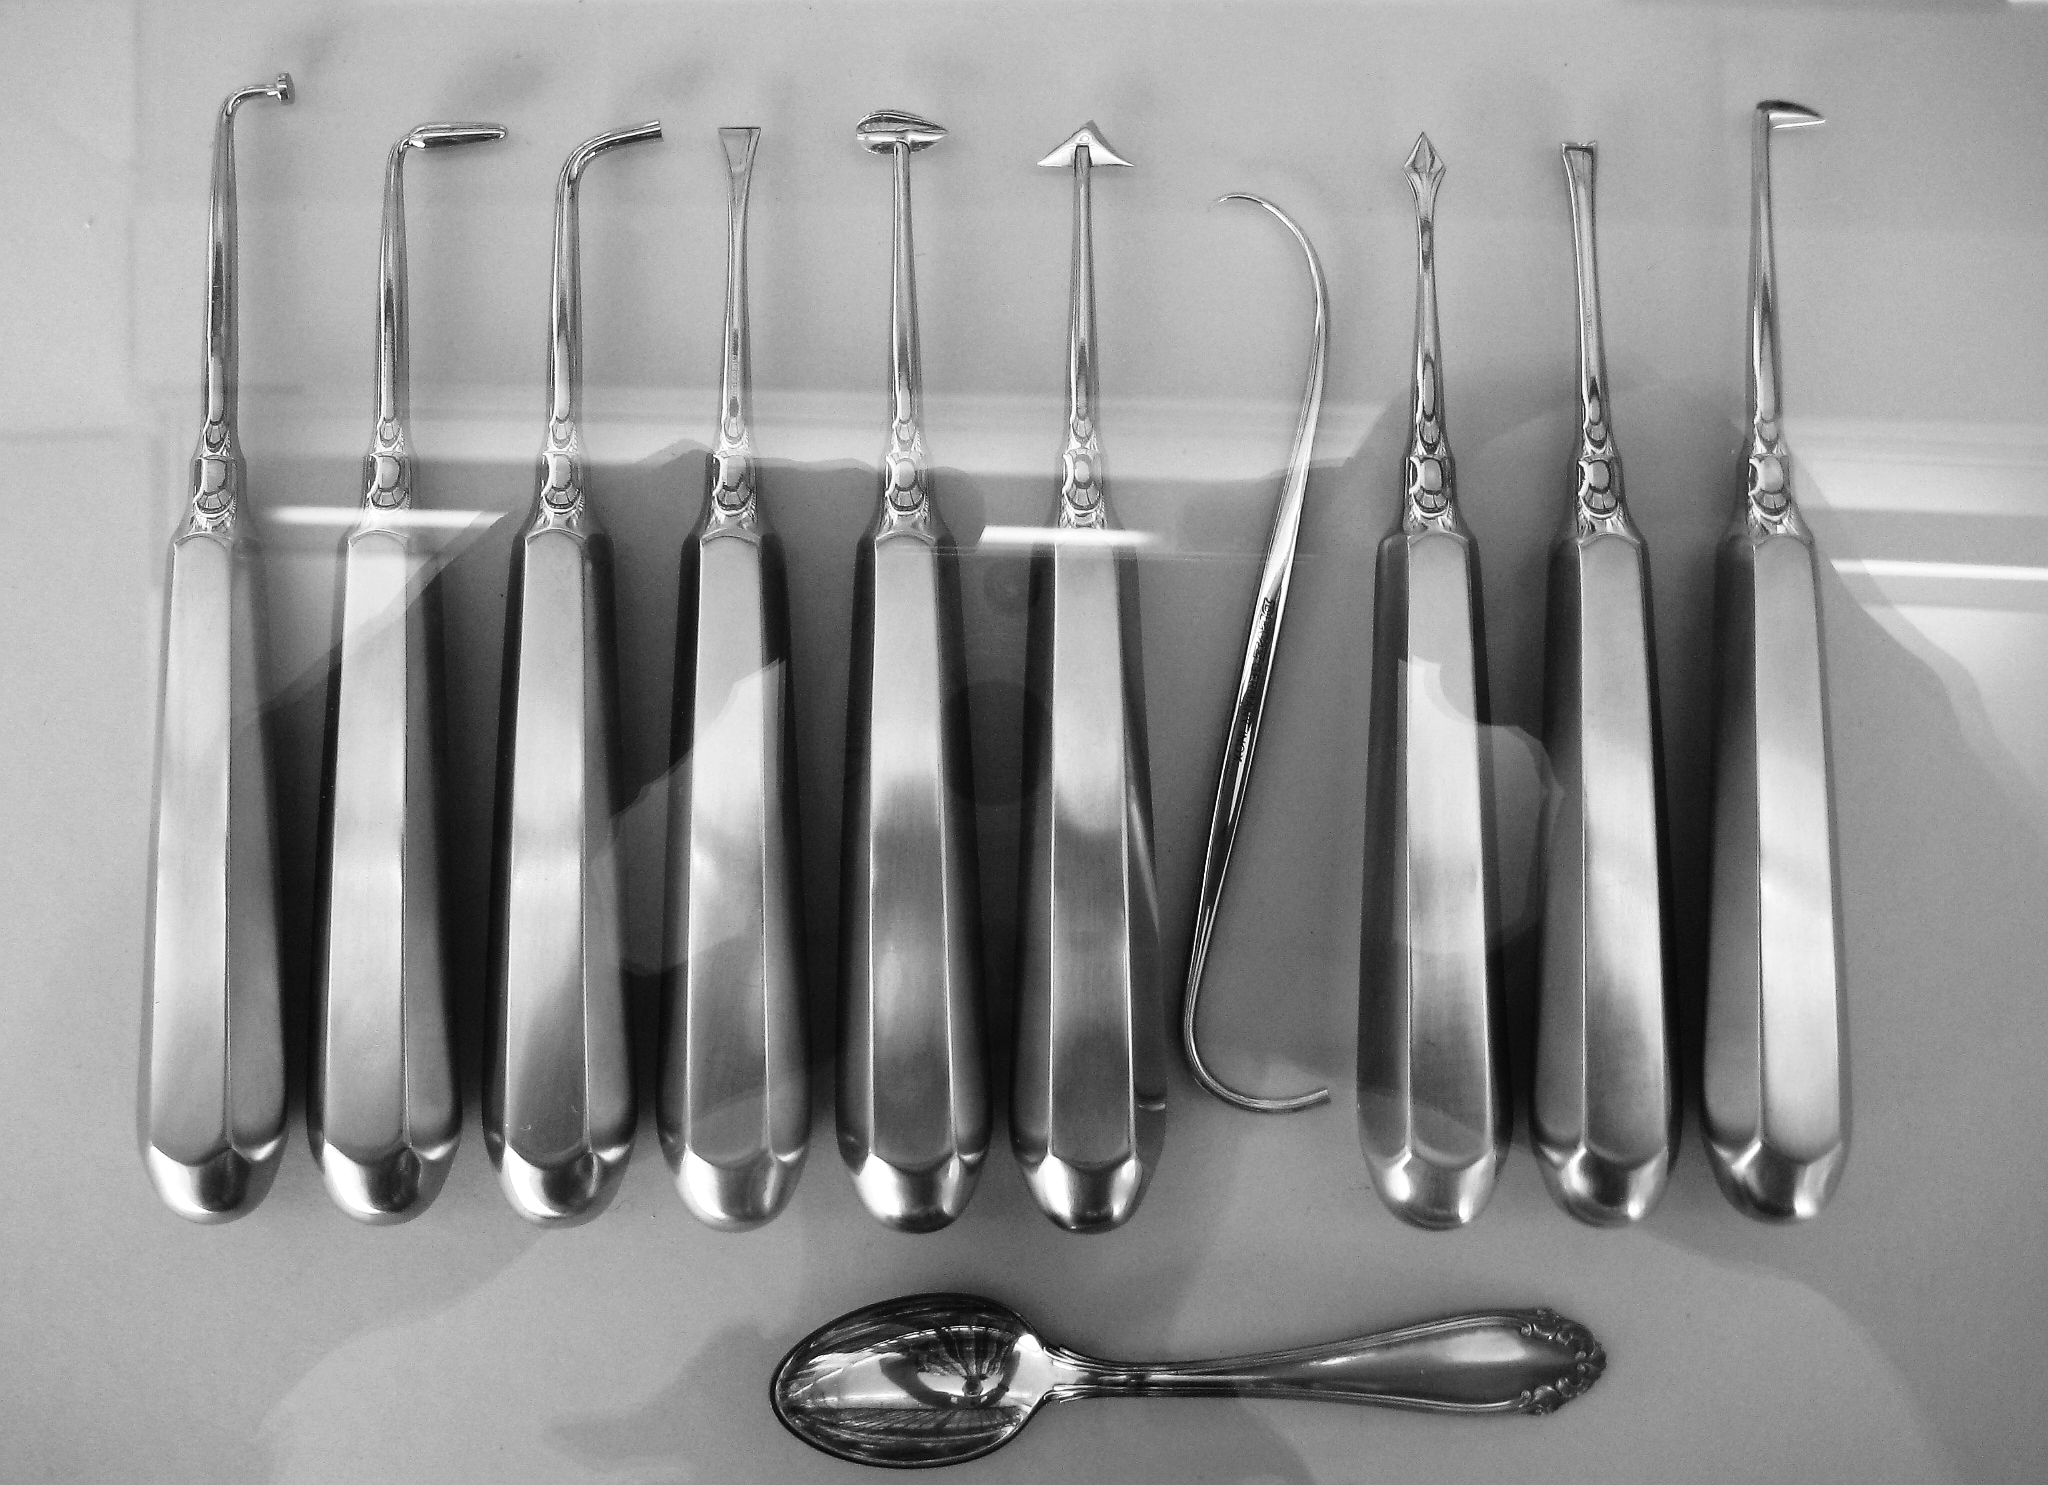
fork, cutlery, black and white, glass, monochrome, tableware, bw, blackandwhite, blackwhite, germany, alemania, allemagne, sw, schwarzweiss, schwarzweis, germania, mannheim, schwarzweissfotografie, schwarzweisfotografie, monochrome photography, drinkware